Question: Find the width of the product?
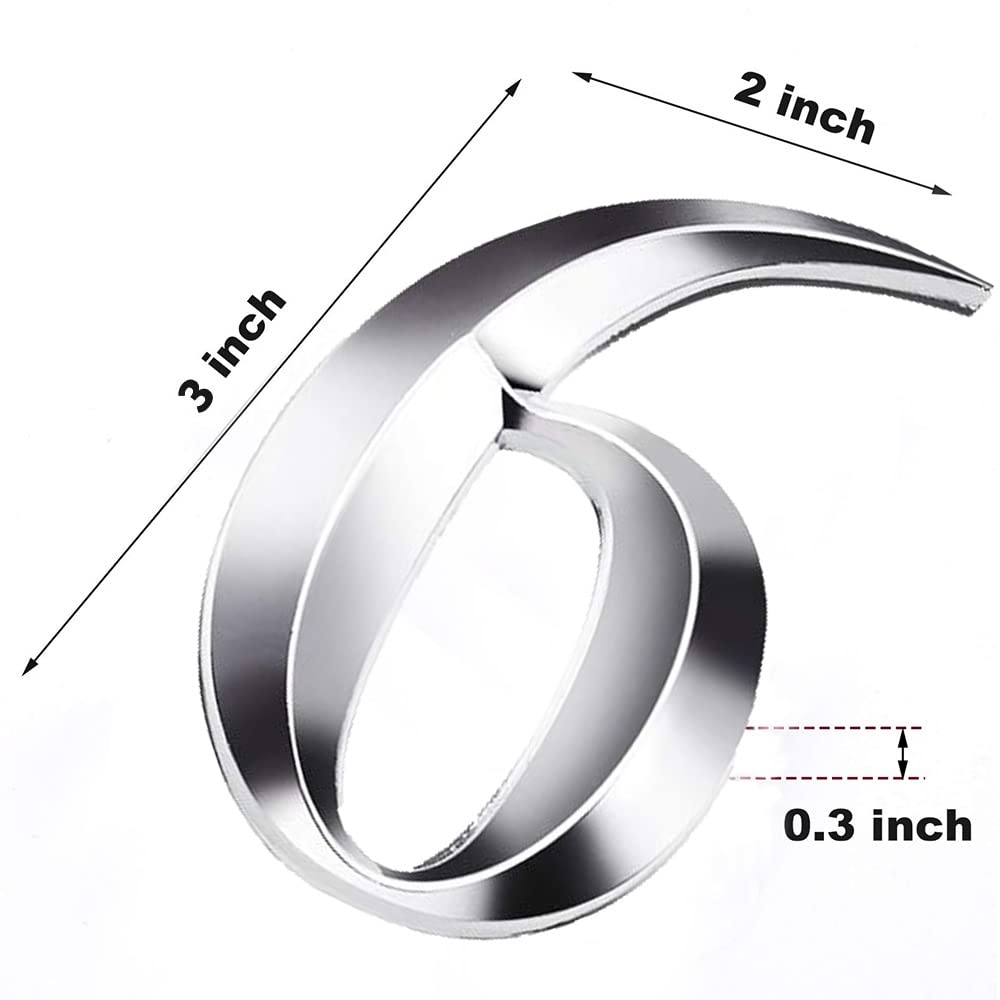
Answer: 2.0 inch